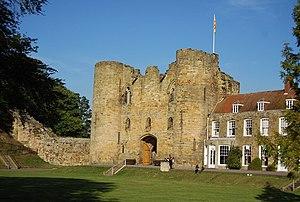
Le château de Caerphilly est un château normand du XIIIᵉ siècle situé au cœur de la ville de Caerphilly, dans le sud du pays de Galles. L'une de ses particularités est de posséder une tour penchée, la Leaning Tower. Le château fut construit par Gilbert de Clare au XIIIᵉ siècle dans le cadre de sa campagne pour conquérir Glamorgan, et fut le témoin de combats intenses entre Gilbert, ses descendants et les dirigeants gallois locaux. Entouré de vastes lacs artificiels - considérés par l'historien Allen Brown être « les moyens de défense en eau les plus élaborés de toute la Grande-Bretagne » - il occupe environ 30 hectares et arrive deuxième dans le classement des plus grands châteaux de Grande-Bretagne. Il est célèbre pour avoir introduit en Grande-Bretagne les moyens de défenses caractéristiques des châteaux concentiques et pour ses grands corps de garde.